Singer Building

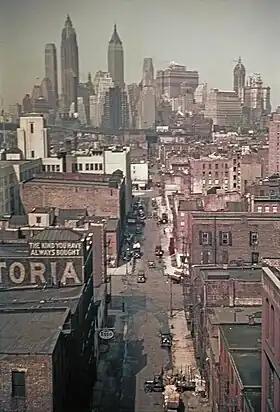

The Singer Company made relatively few changes to the building; "The New Yorker" wrote that the firm was "wise enough to leave magnificence alone". Over the Singer Building's existence, its lighting system was changed at least five times. The copper ornamentation on the tower's dome was restored in 1939. The flagpole and roof cresting were removed entirely in early 1947. The building experienced an electrical fire in 1949 that forced the evacuation of the entire building, although only one person was injured. To comply with modern building codes, automatic elevators were installed in either 1957 or 1959. In addition, some offices received air conditioning, though they retained their original thermostats. The revolving doors at the base had been removed by 1958, being replaced with standard doors. Toward the end of its existence, the Singer Building's two large ground-level storefronts were subdivided into smaller ones.